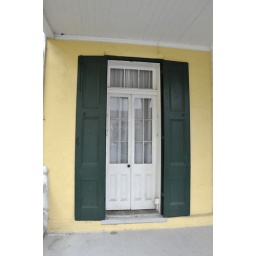
a back doorway at the Beauregard-Keyes House, in butter yellow with white trim and forest green shutters.